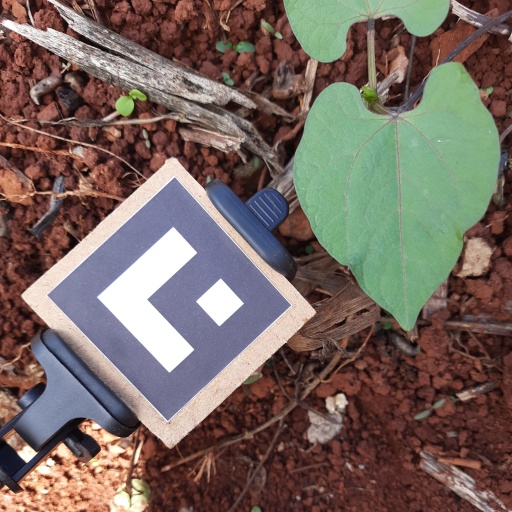
Observations: wavy surface, no eating holes, under shade